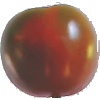
Label: Tomato Maroon 1